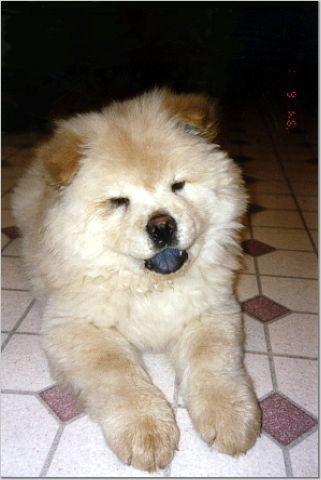
chow